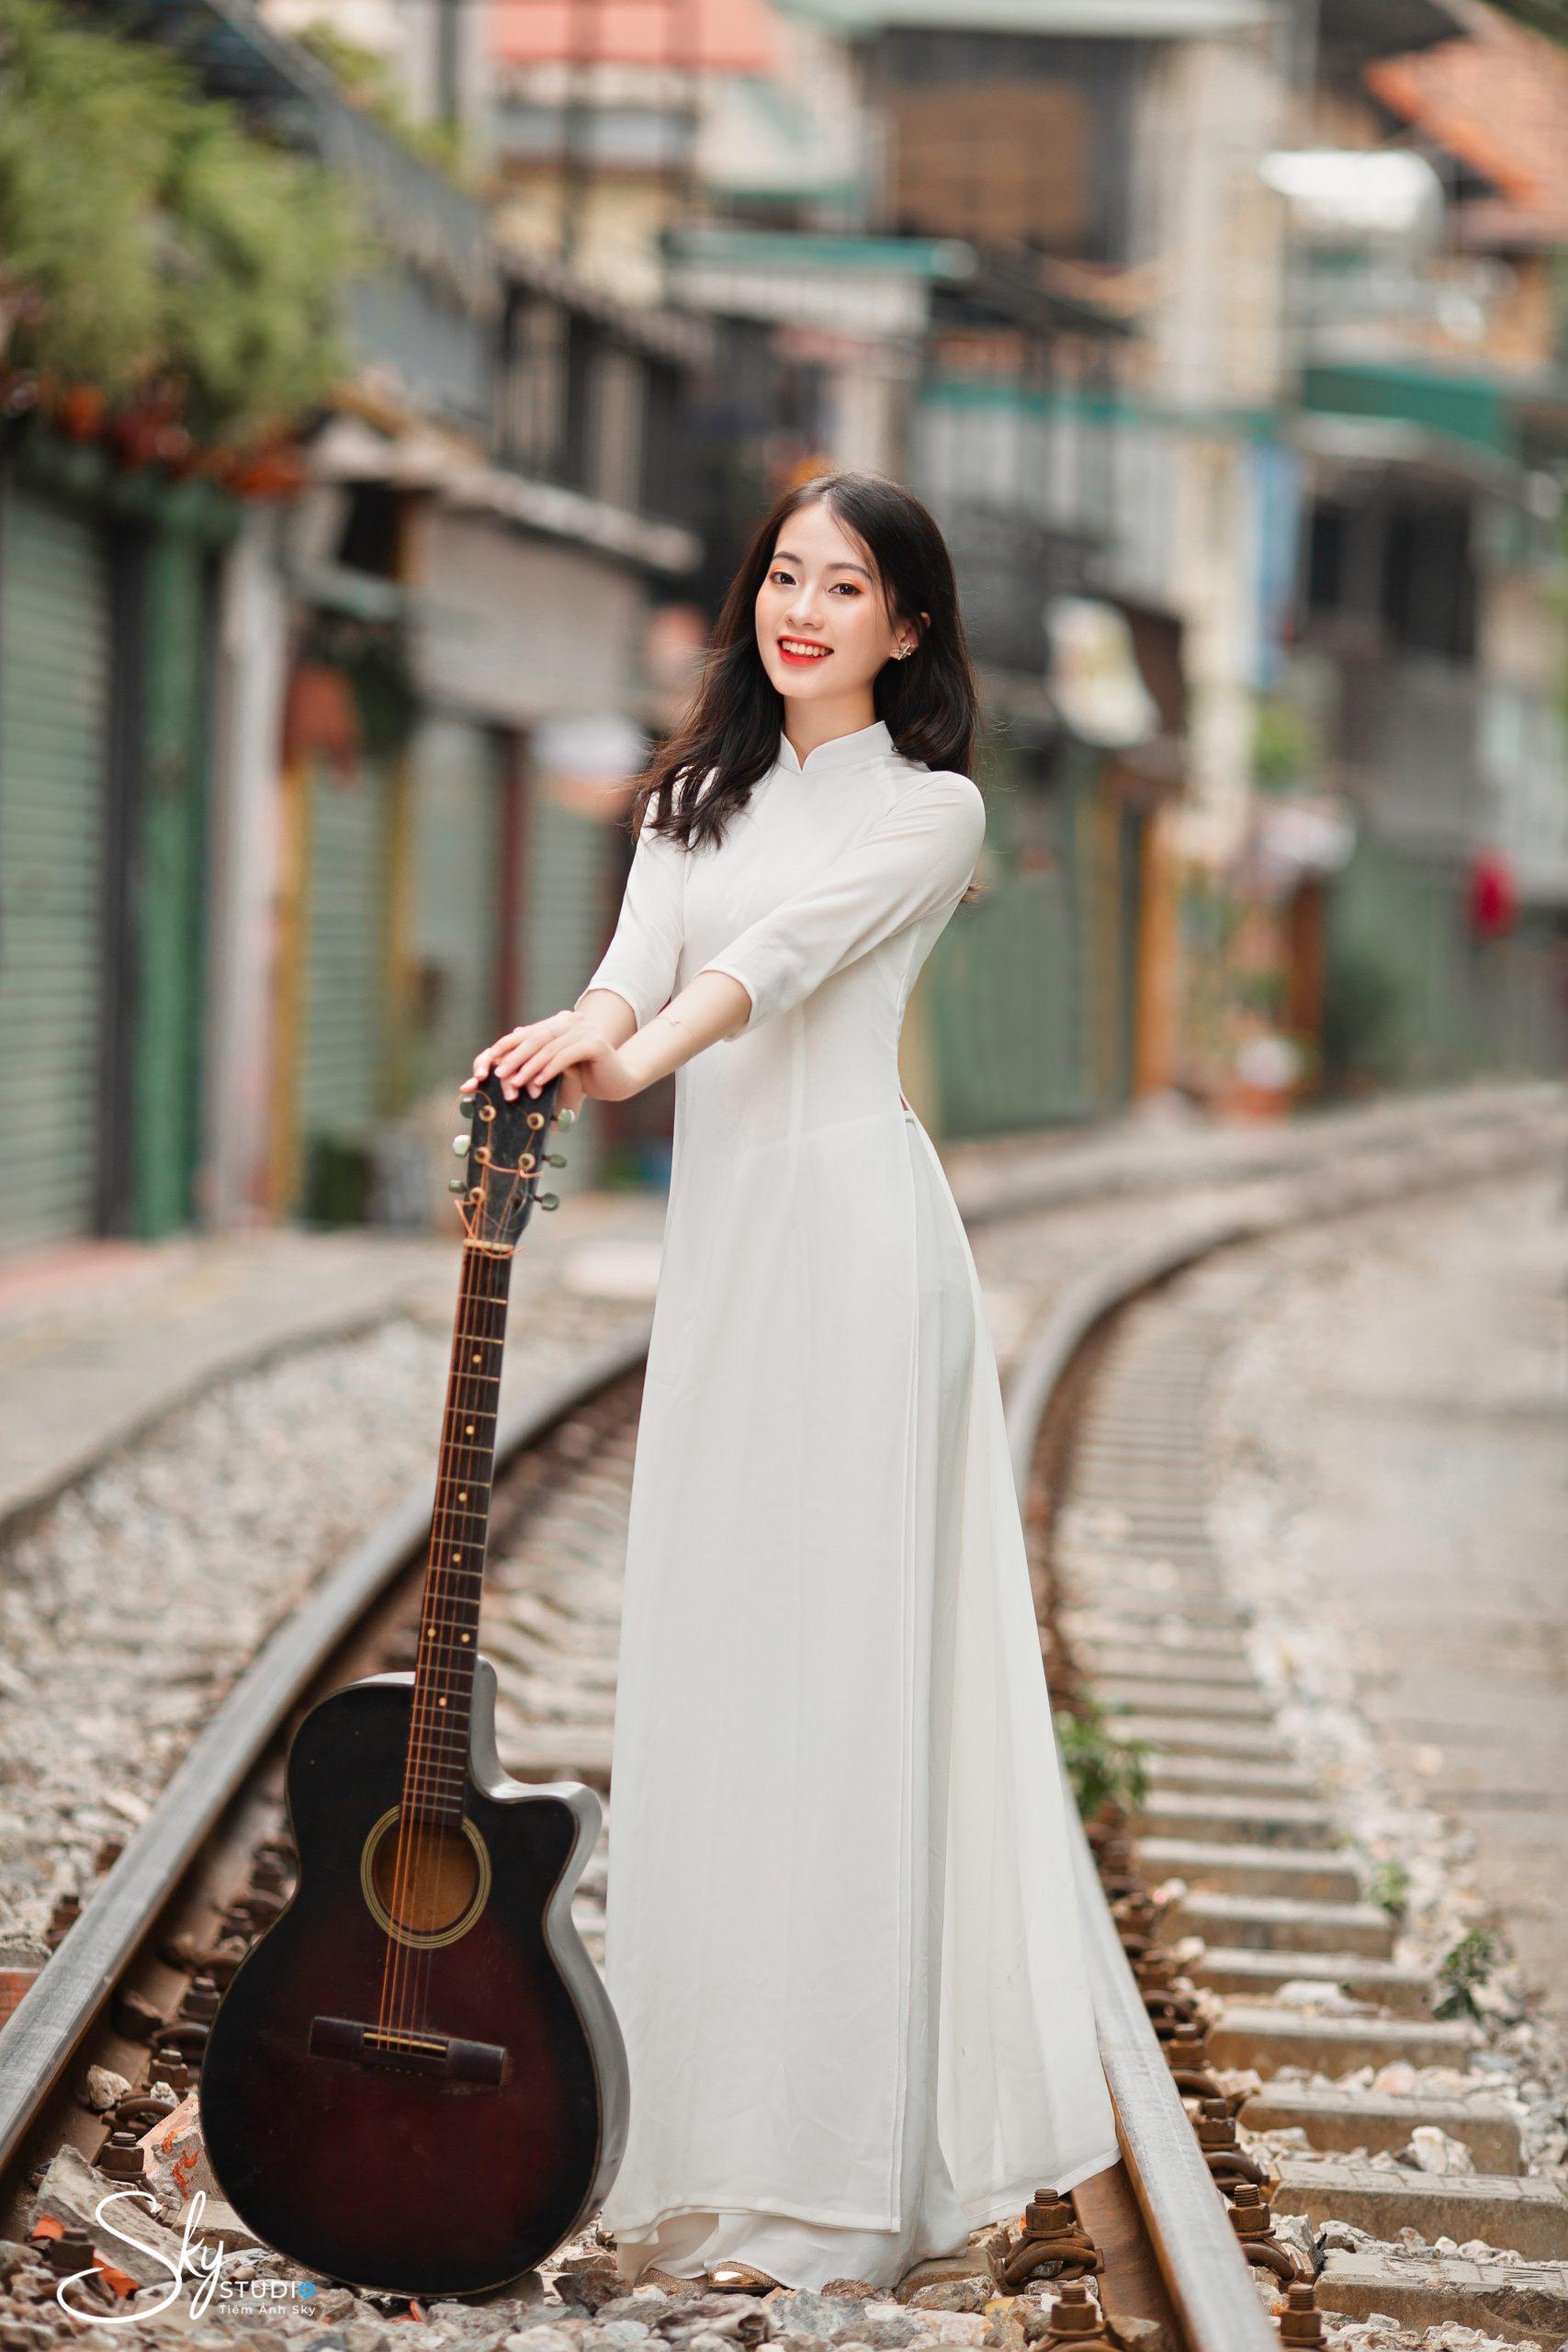
cô gái đang đứng tạo dáng cùng với cây đàn